Henry Robinson (spy)

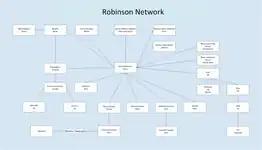
The espionage network of Henry Robinson that ran from 1937 to September 1941 before it was taken over by Leopold Trepper

Born in Brussels, Robinson grew up in Saint-Gilles, Belgium and was the child of David Robinson (born in Vilna Governorate) and Anna Cerhannovsky (born in Warsaw).